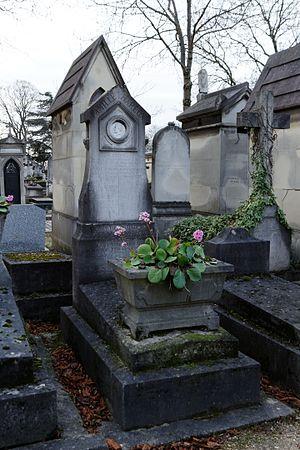
Ernest Victor Hareux, né le 18 février 1847 à Paris et mort le 16 février 1909 à Grenoble, est un peintre paysagiste français.